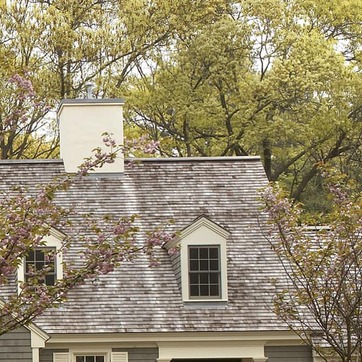
Material: other